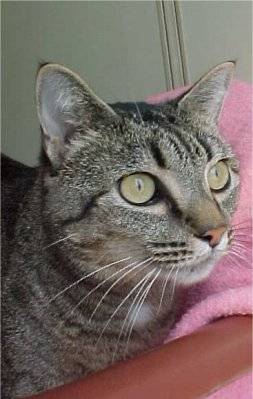
Label: cat